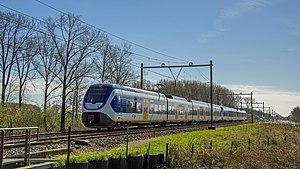
Nederlandse Spoorwegen est la principale entreprise ferroviaire des Pays-Bas dans le secteur du transport des voyageurs. Elle a le caractère juridique d'une société anonyme détenue à 100 % par l'État néerlandais.